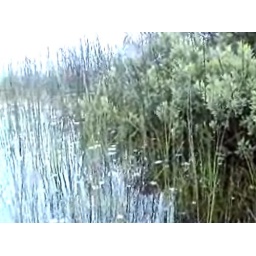
A lot of little birds flying around